Medical Dental Building (Seattle)

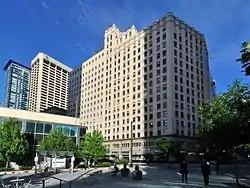
The building's exterior in 2014

The Medical Dental Building is a historic office building located in Downtown Seattle, near McGraw Square and adjacent to the Nordstrom Building.